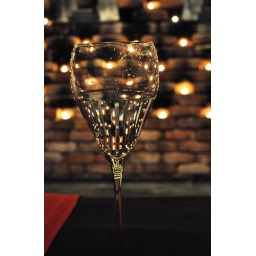
Reflections - candles bouncing off water in a glass